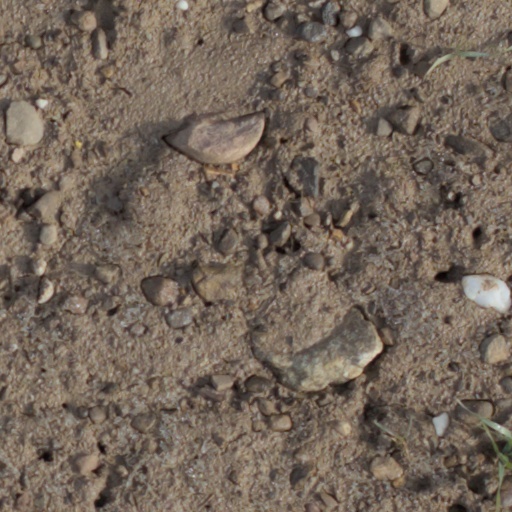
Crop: wheat